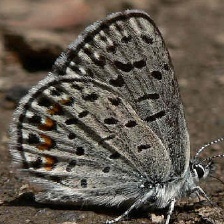
Species: COPPER TAIL